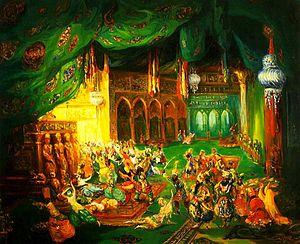
Schéhérazade, op. 35, est un poème symphonique de Nikolaï Rimski-Korsakov créé à Saint-Pétersbourg le 3 novembre 1888 dans le cadre des Concerts symphoniques russes.